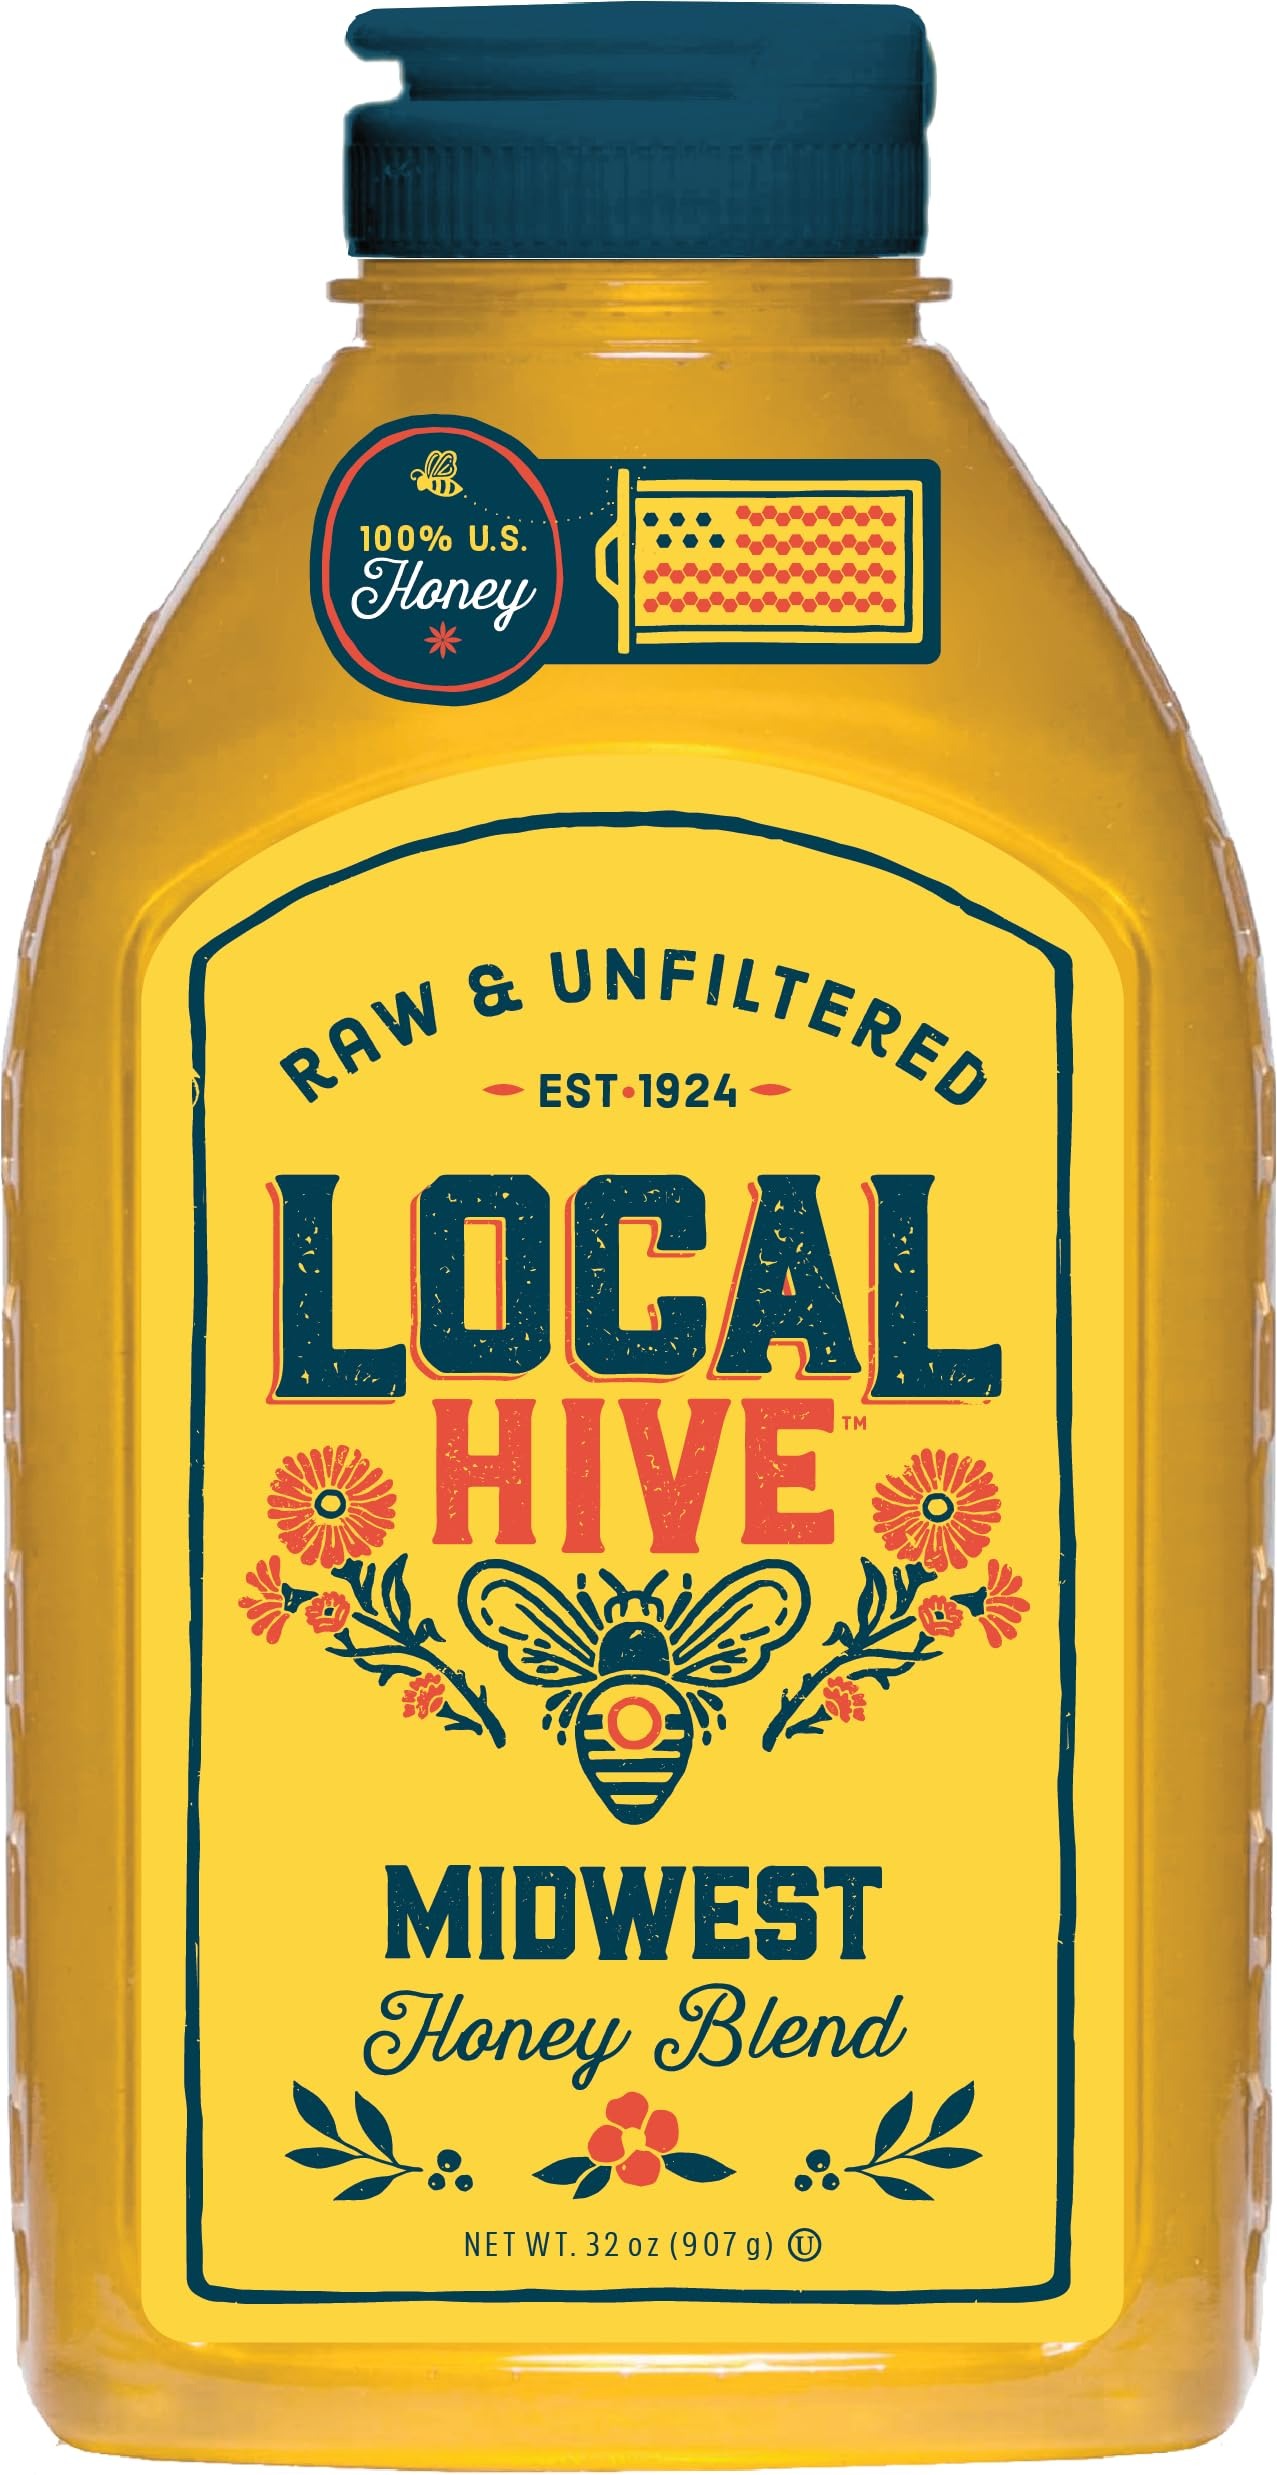
Item Name: Local Hive Midwest Raw Unfiltered Honey – 32oz, 100% Pure US Honey, Sourced from American Bees and Beekeepers - Natural Sweetener, Ideal for Tea, Baking, and Cooking
Bullet Point 1: Bright Long-lasting Complex – Lingering flavors with lots of rich layers.
Bullet Point 2: 100% U.S. Honey – Local Hive Honey supports American beekeepers.
Bullet Point 3: Raw & Unfiltered – Our honey is pure, unheated, unpasteurized, and free from additivies, dyes, or flavorings — just the way the bees made it.
Bullet Point 4: All-Natural Sweetener - Swap out sugar in your coffee, tea, and recipes for honey to add flavor, as well as enzymes, vitamins, and minerals.
Bullet Point 5: Supports Pollinators – A portion of proceeds from Local Hive support PACE (Pollinator Awareness Through Conservation and Education) program through the Butterfly Pavilion.
Product Description: Enjoy Local Hive 100% pure, raw and unfiltered honey straight from the hive of local beekeepers in the Southeast Our honey is full of healthy nutrients such as vitamins, minerals, antioxidants, amino acids, enzymes and bee pollen. It makes a great alternative sweetener compared to sugar and is ideal for baking, tea and coffee. In addition, a portion of the proceeds from every bottle sold is donated to PACE (Pollinator Awareness Through Conservation & Education).
Value: 32.0
Unit: Ounce

Price: 12.465